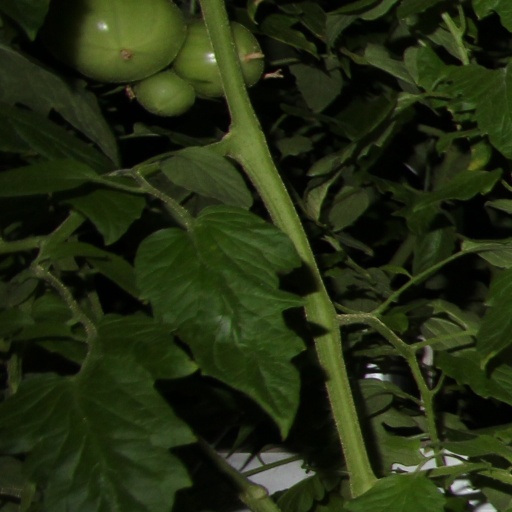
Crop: tomato